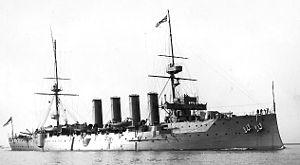
La classe Devonshire était une classe de croiseurs cuirassés construite au Royaume-Uni avant la Première Guerre mondiale pour servir dans la Royal Navy.
Le HMS Devonshire est un croiseur cuirassé lancé en 1904 pour la Royal Navy. Navire de tête de sa classe, il rejoint la Channel Fleet en 1905 puis l'Atlantic Fleet en 1907 ; il est affecté à la Grand Fleet en 1914, puis à la North America and West Indies Station en 1916, escortant des convois jusqu'à la fin de la Première Guerre mondiale. Le Devonshire est revendu pour démolition en 1921.